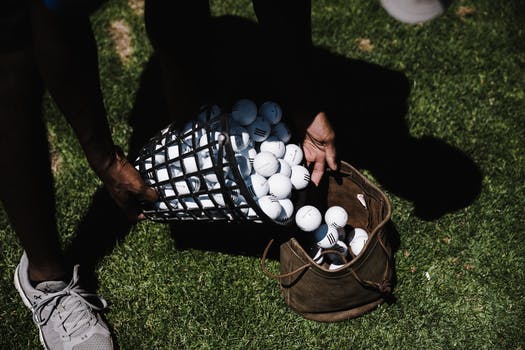
Label: No Watermark